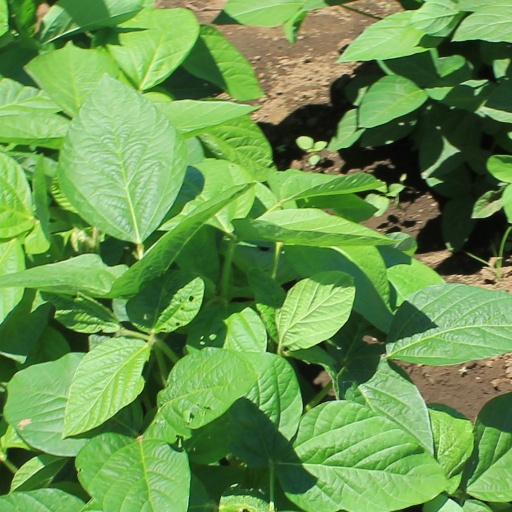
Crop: soybean